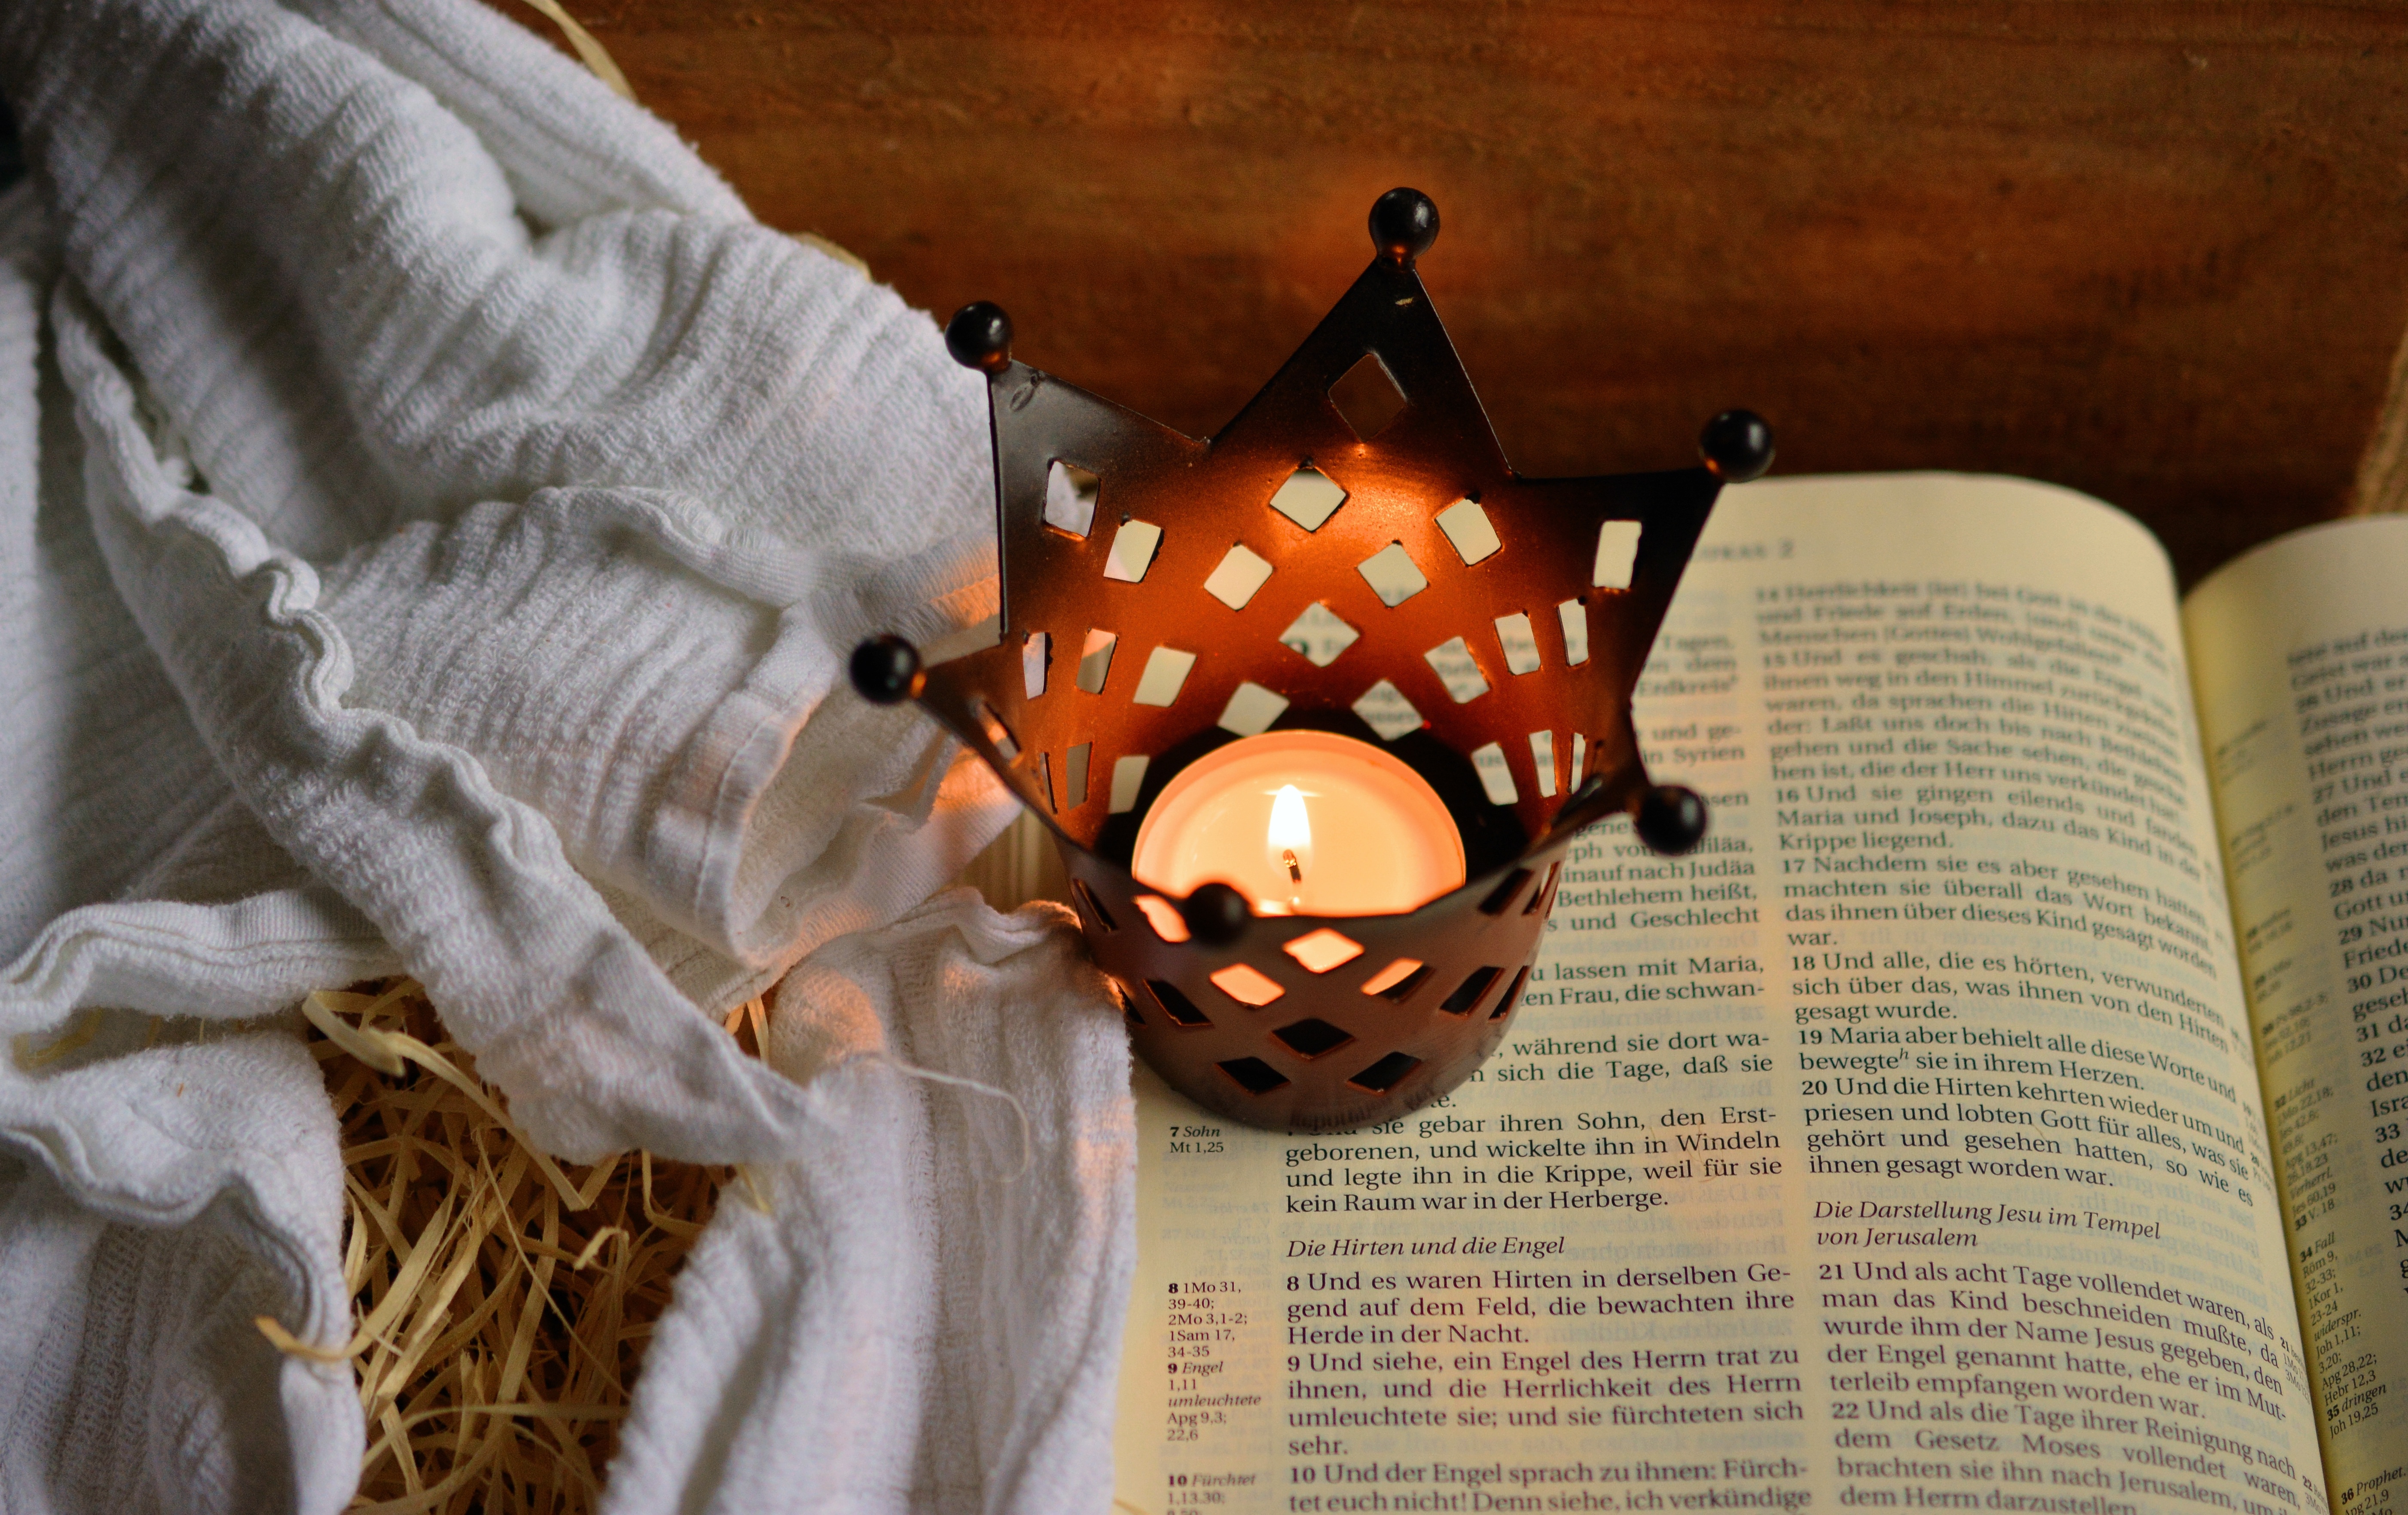
pattern, insect, religion, christian, christmas, bible, crown, christmas time, christ, art, design, faith, straw, jesus, christianity, holy, gospel, christmas motif, christmas story, luke 2, birth of jesus, jesus christ, birth, lukas, bethlehem, christmas eve, holy night, new testament, diaper, silent night, christmas night, tealight